Martina Castells Ballespí

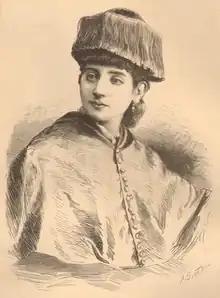
Martina Castells Ballespí (in 1882)

Martina Castells Ballespí, also known as Martina Castells i Ballespí (1852–1884), was one of the first Spanish women to earn a PhD in medicine. She earned a Bachelor of Arts in 1874, and earned her PhD in 1882. In her thesis she supported physical, moral and intellectual education for women.